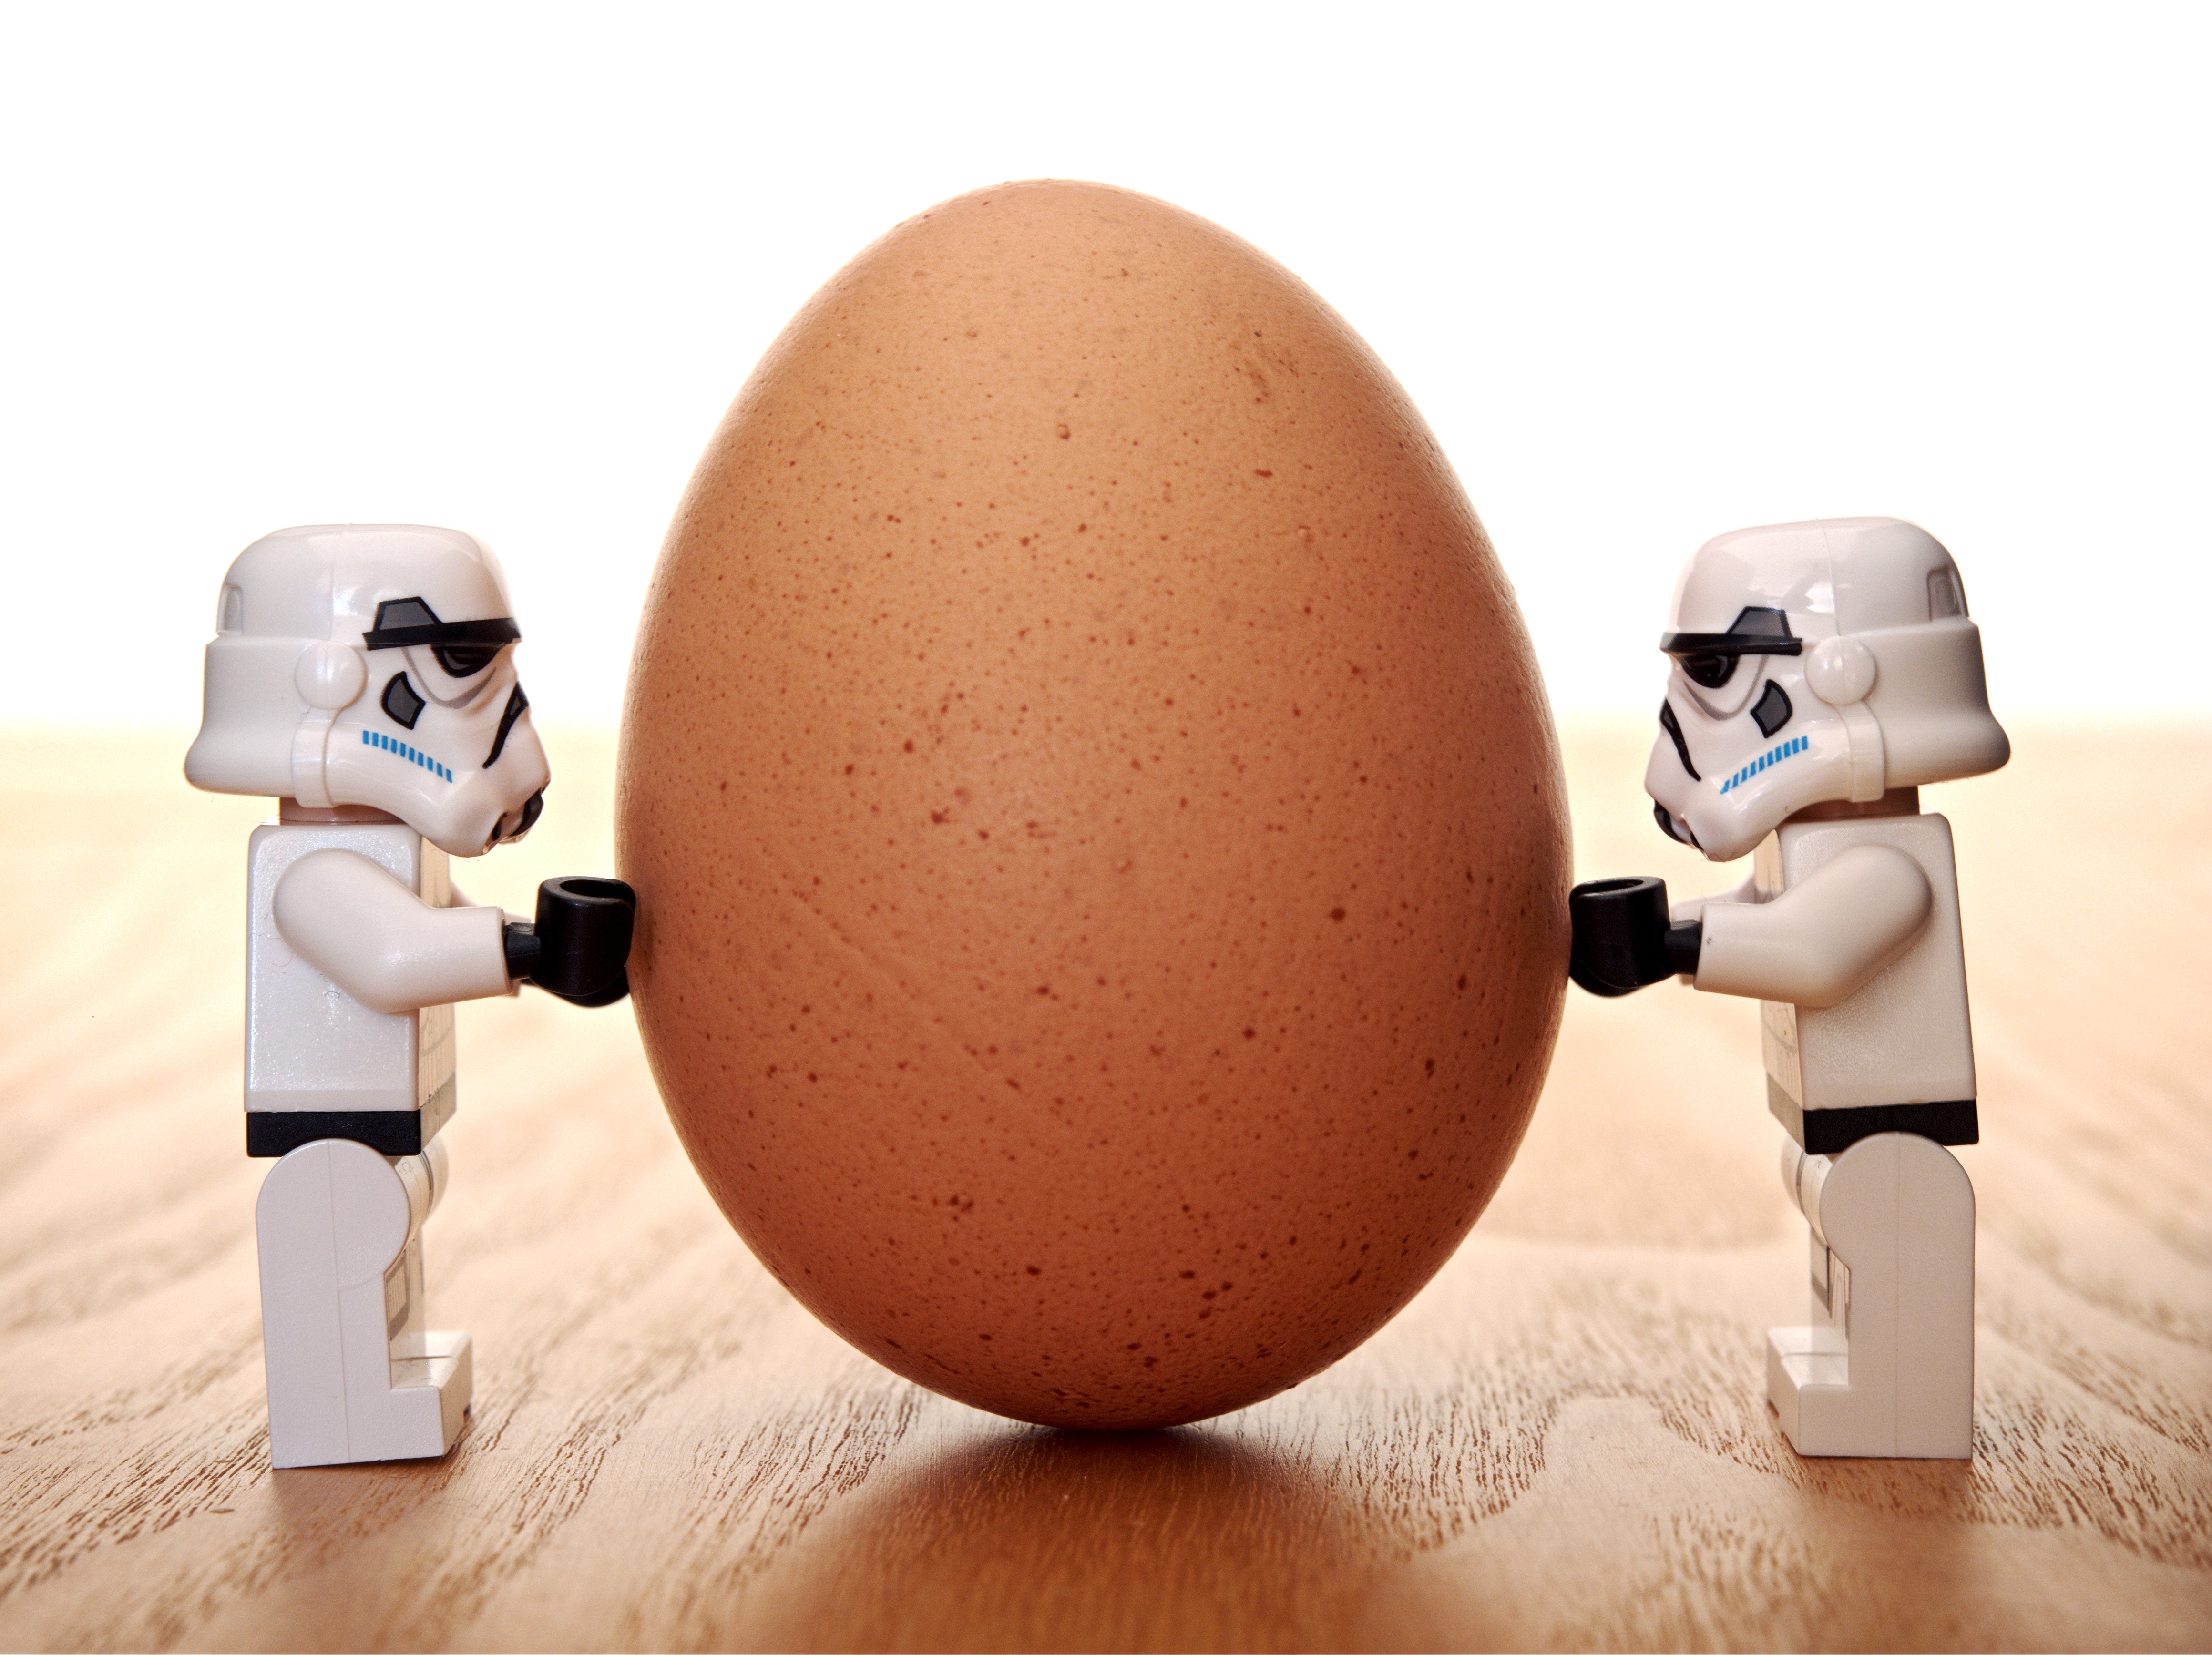
working, white, star, military, food, balance, storm, two, partner, black, together, egg, stormtrooper, product, minifig, help, buddy, empire, war, nose, team, ball, skin, plan, teamwork, lego, hatch, pair, organ, twin, imperial, problem, push, tilt, pull, wobble, evil, trooper, cooperation, cooperate, unstable, minifigure, equilibrium, tipping point